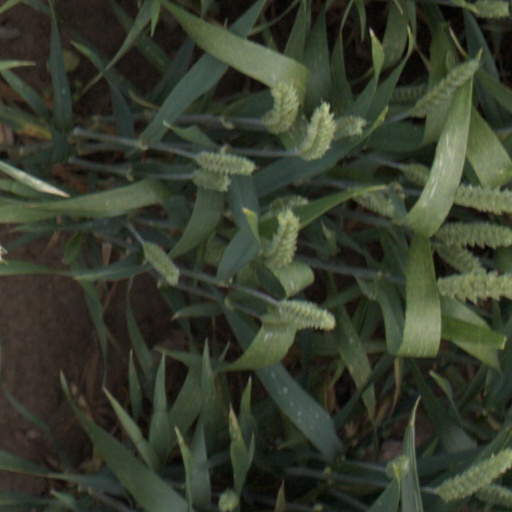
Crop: wheat